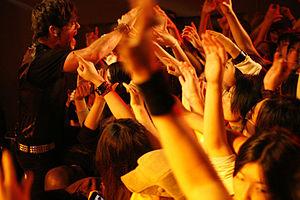
Tournée Japonaise, 2008
Your Favorite Enemies est un groupe de rock alternatif canadien, originaire de Varennes, au Québec. Il est formé en 2006 par Alex Foster, Jeff Beaulieu, Sef, Ben Lemelin, Miss Isabel et Charles « Moose » Allicie. Le groupe est maintenant basé à Drummondville dans une ancienne église catholique transformée en studio. Les membres du groupe sont restés les mêmes depuis la fondation. Le groupe a pour influence des groupes tels que The Clash, The Ramones, The Cure, Noir Désir, ainsi que Nick Cave and the Bad Seeds. Leur son oscille entre rock alternatif, shoegazing, new prog et noise.